Romagne, Gironde

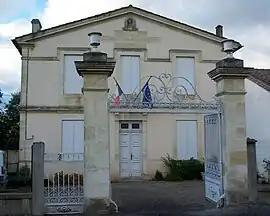
Town hall

Romagne is a commune in the Gironde department in Nouvelle-Aquitaine in southwestern France.